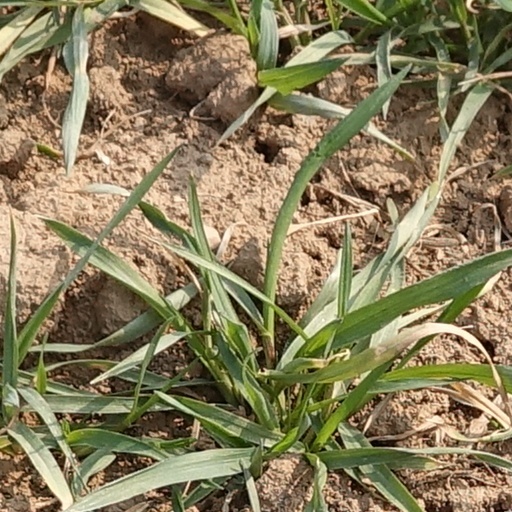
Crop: wheat